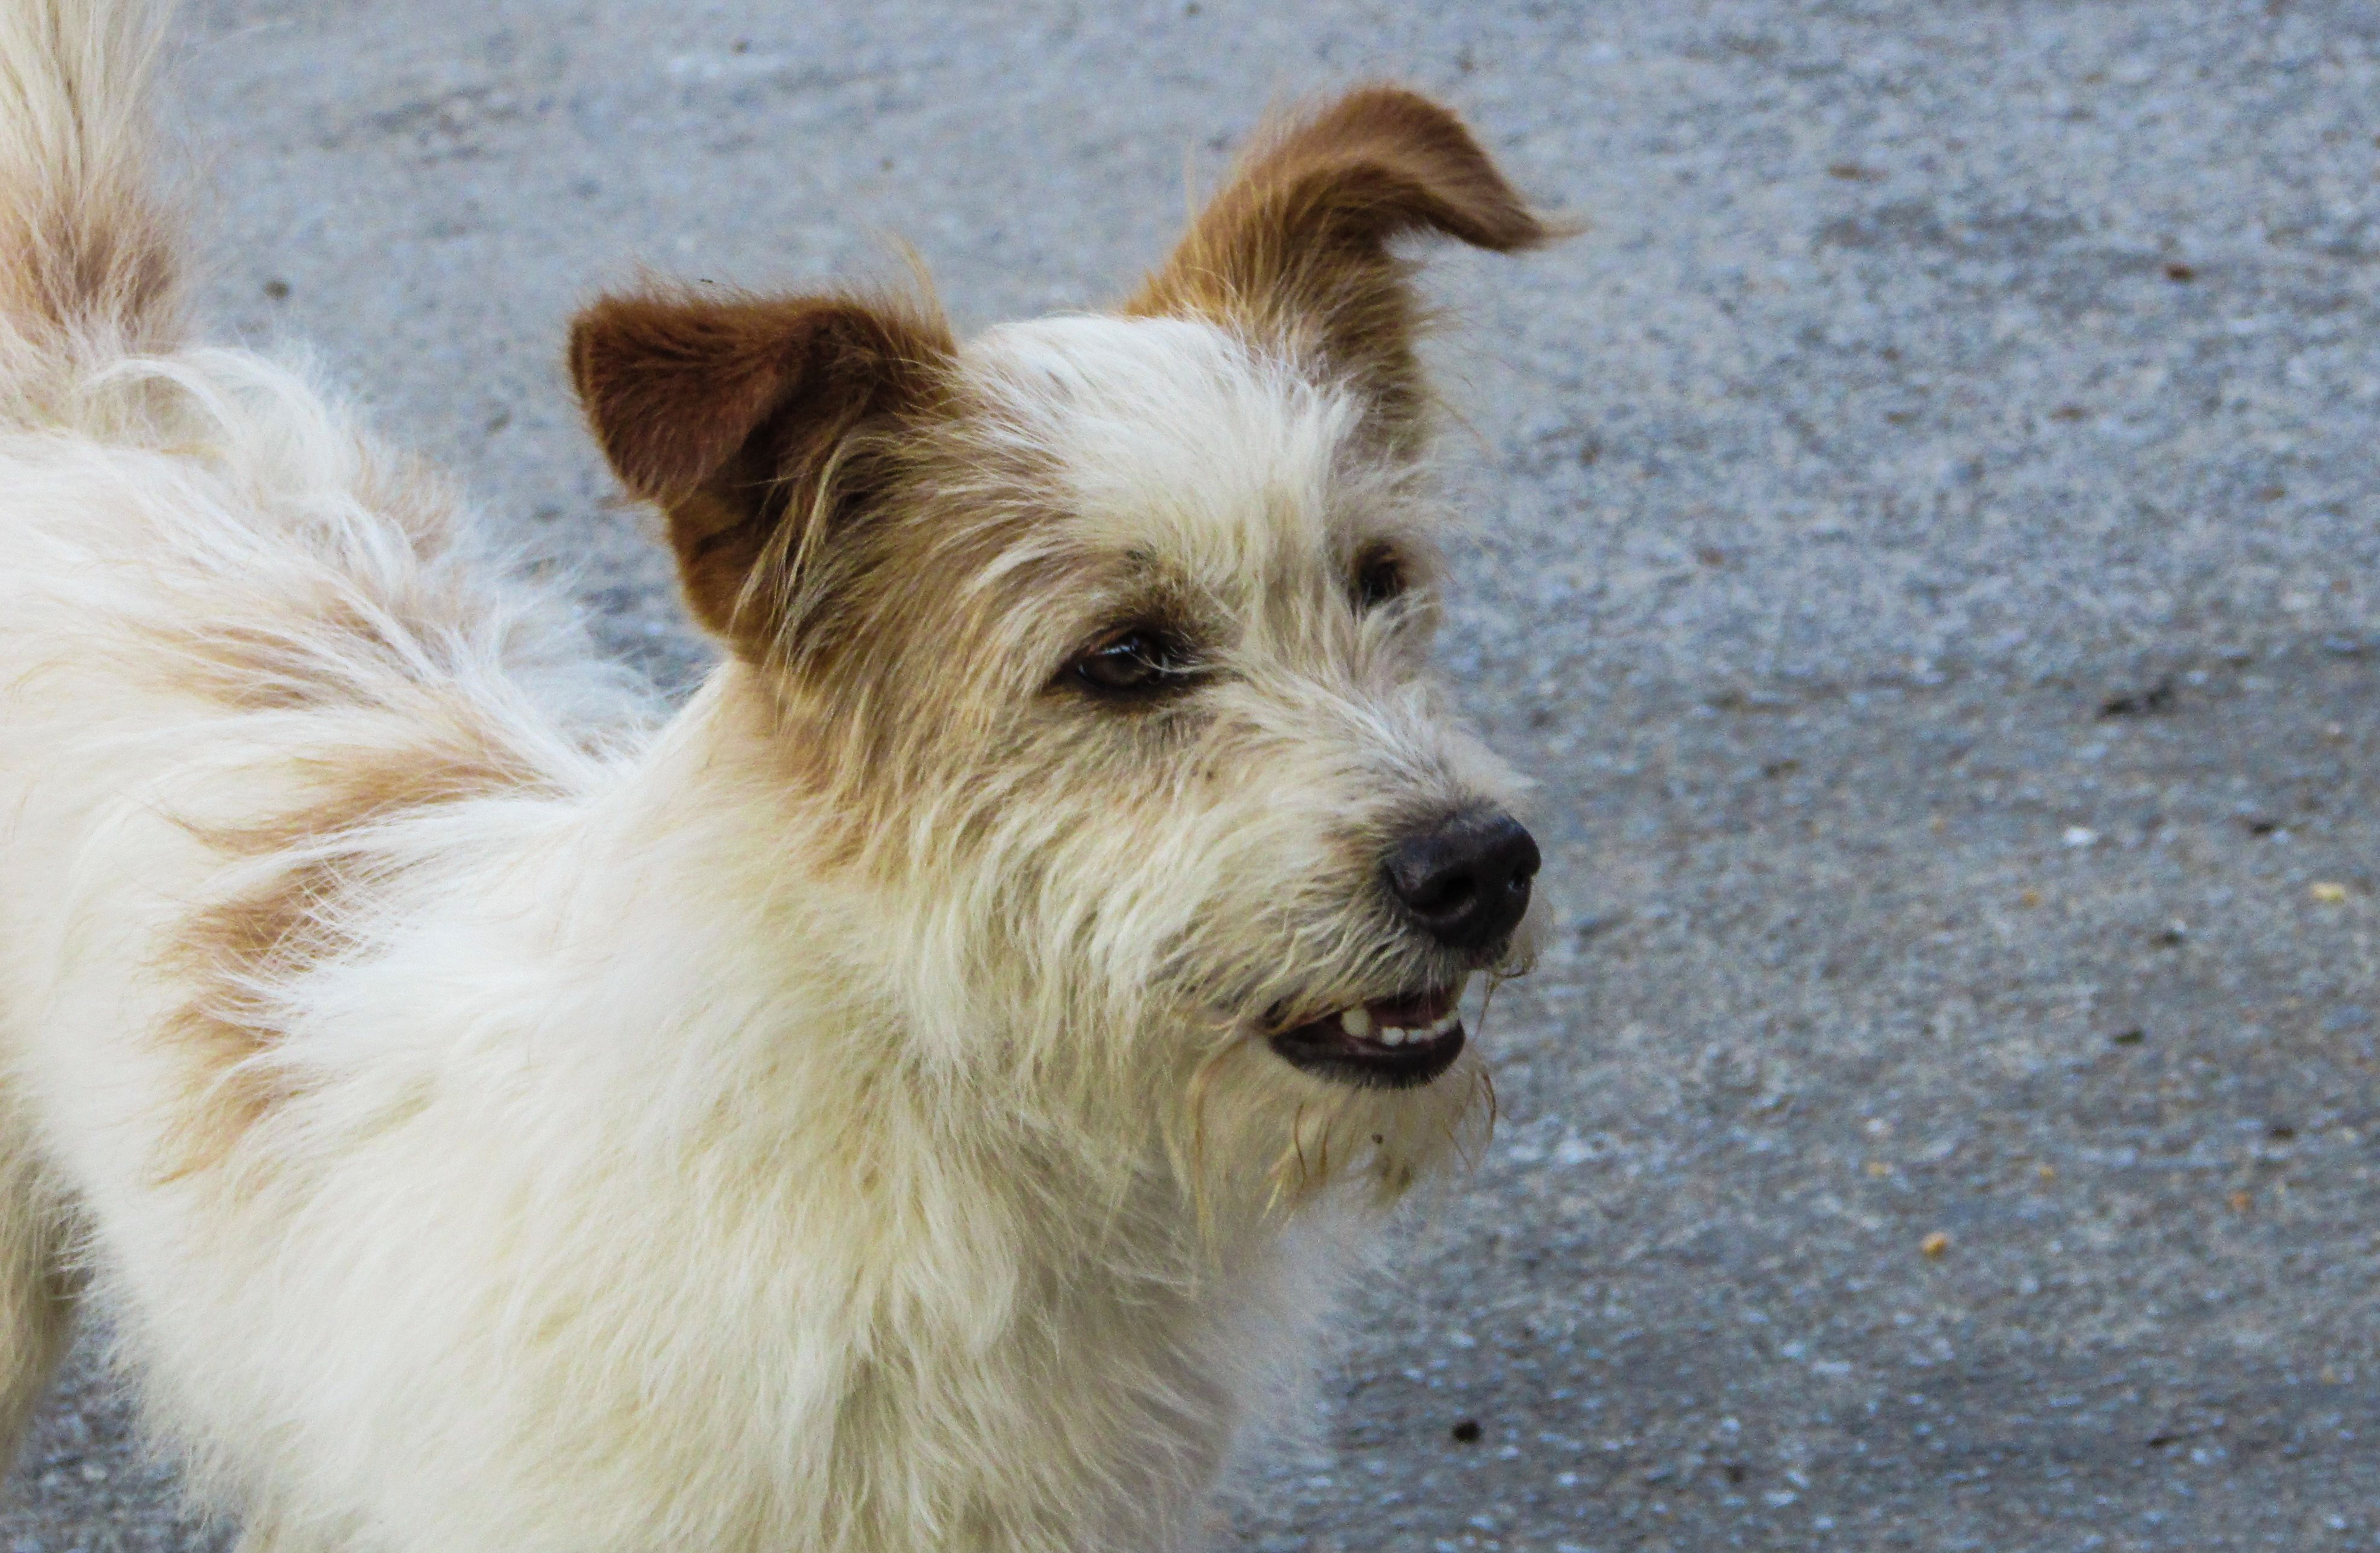
dog, cute, looking, portrait, mammal, playful, cheerful, vertebrate, adorable, dog breed, terrier, cute puppy, cairn terrier, australian silky terrier, dog like mammal, carnivoran, australian terrier, west highland white terrier, glen of imaal terrier, norwich terrier, norfolk terrier, wire hair fox terrier